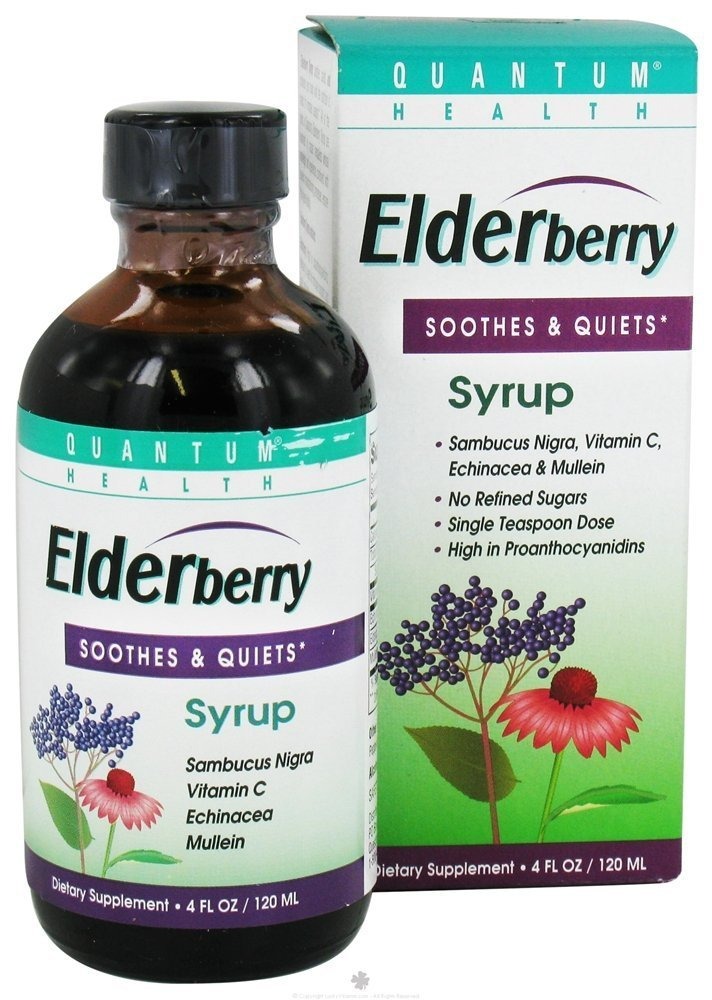
Item Name: Quantum Elderbrry-C Syrup
Product Description: Quantum Research Elderberry C-Syrup - 4 Oz, 8 pack (image may vary)
Value: 32.0
Unit: Fl Oz

Price: 19.095